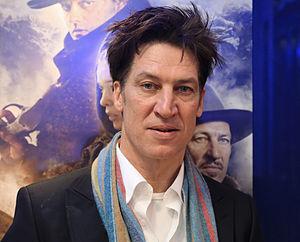
The Dark Valley est un western austro-allemand réalisé par Andreas Prochaska sur un scénario tiré du roman éponyme de Thomas Willmann et sorti en 2014.